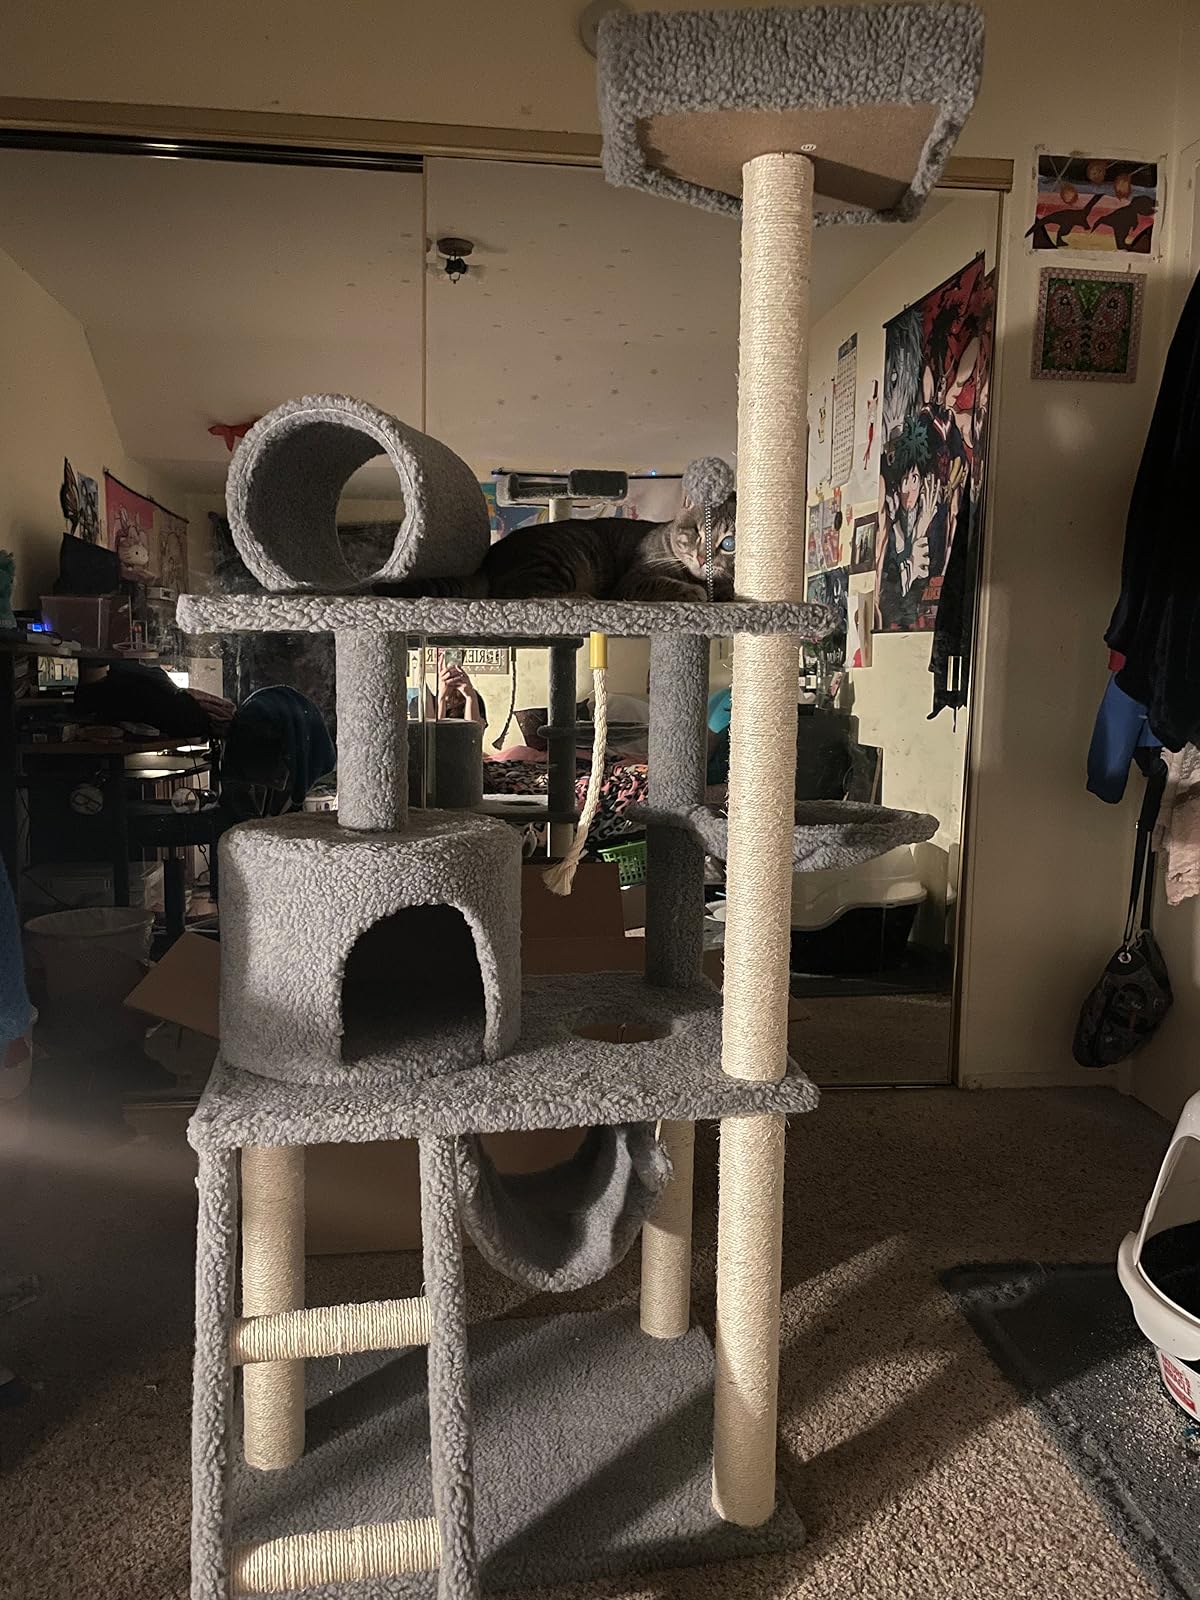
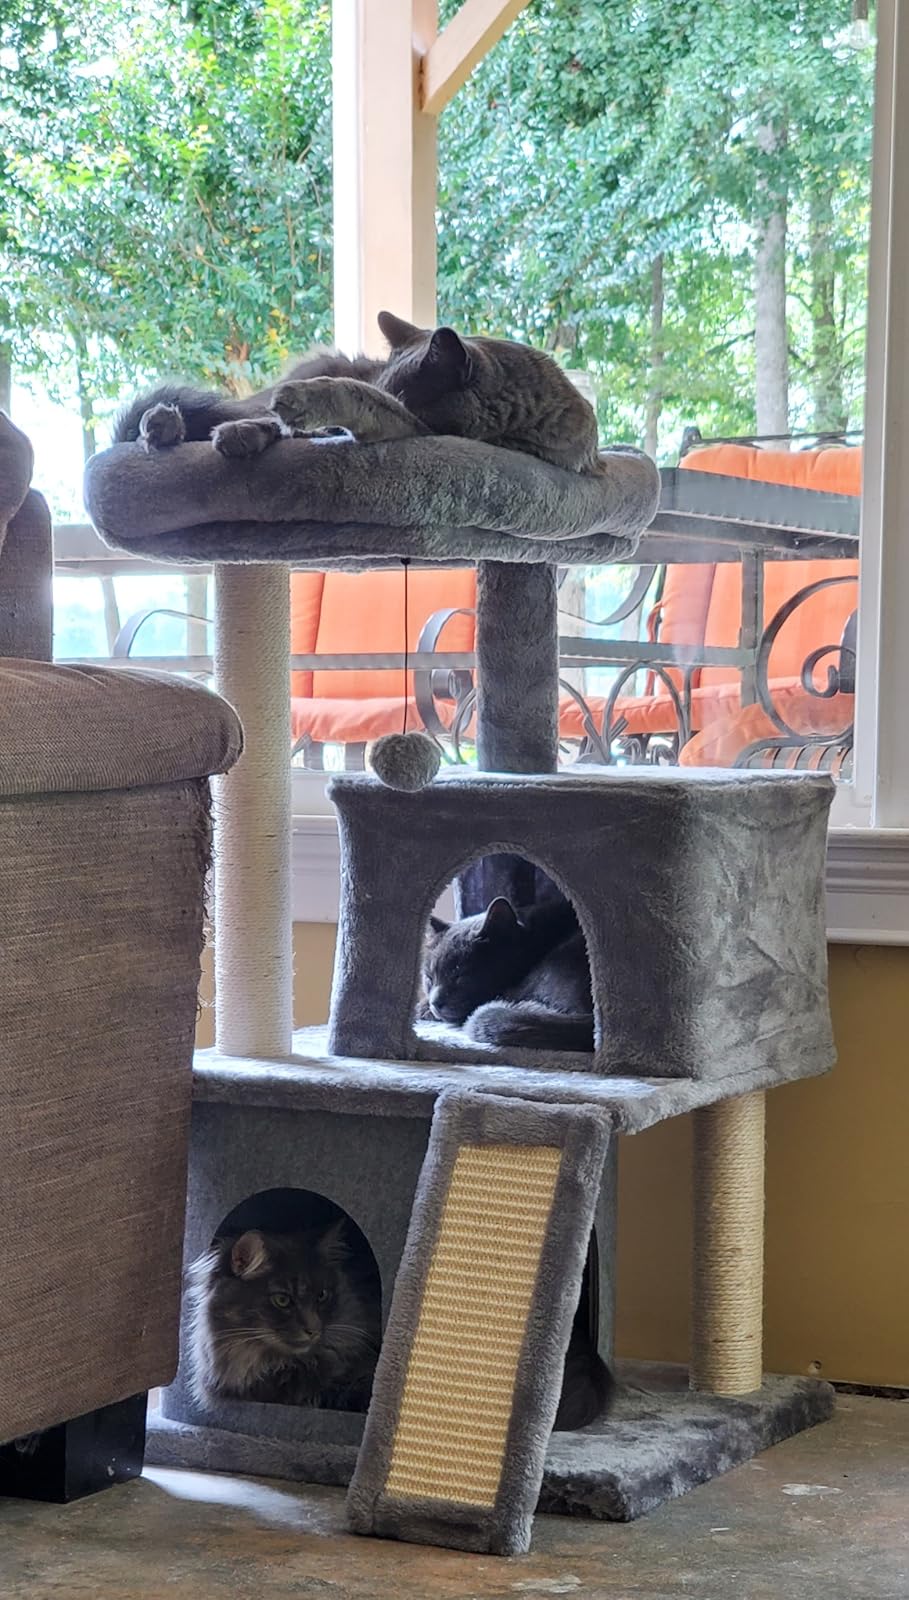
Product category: items_cat tree
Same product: no